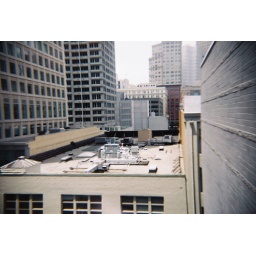
Wally, seen on the roof of a near by building from a top floor window of the MOMA in San Francisco.